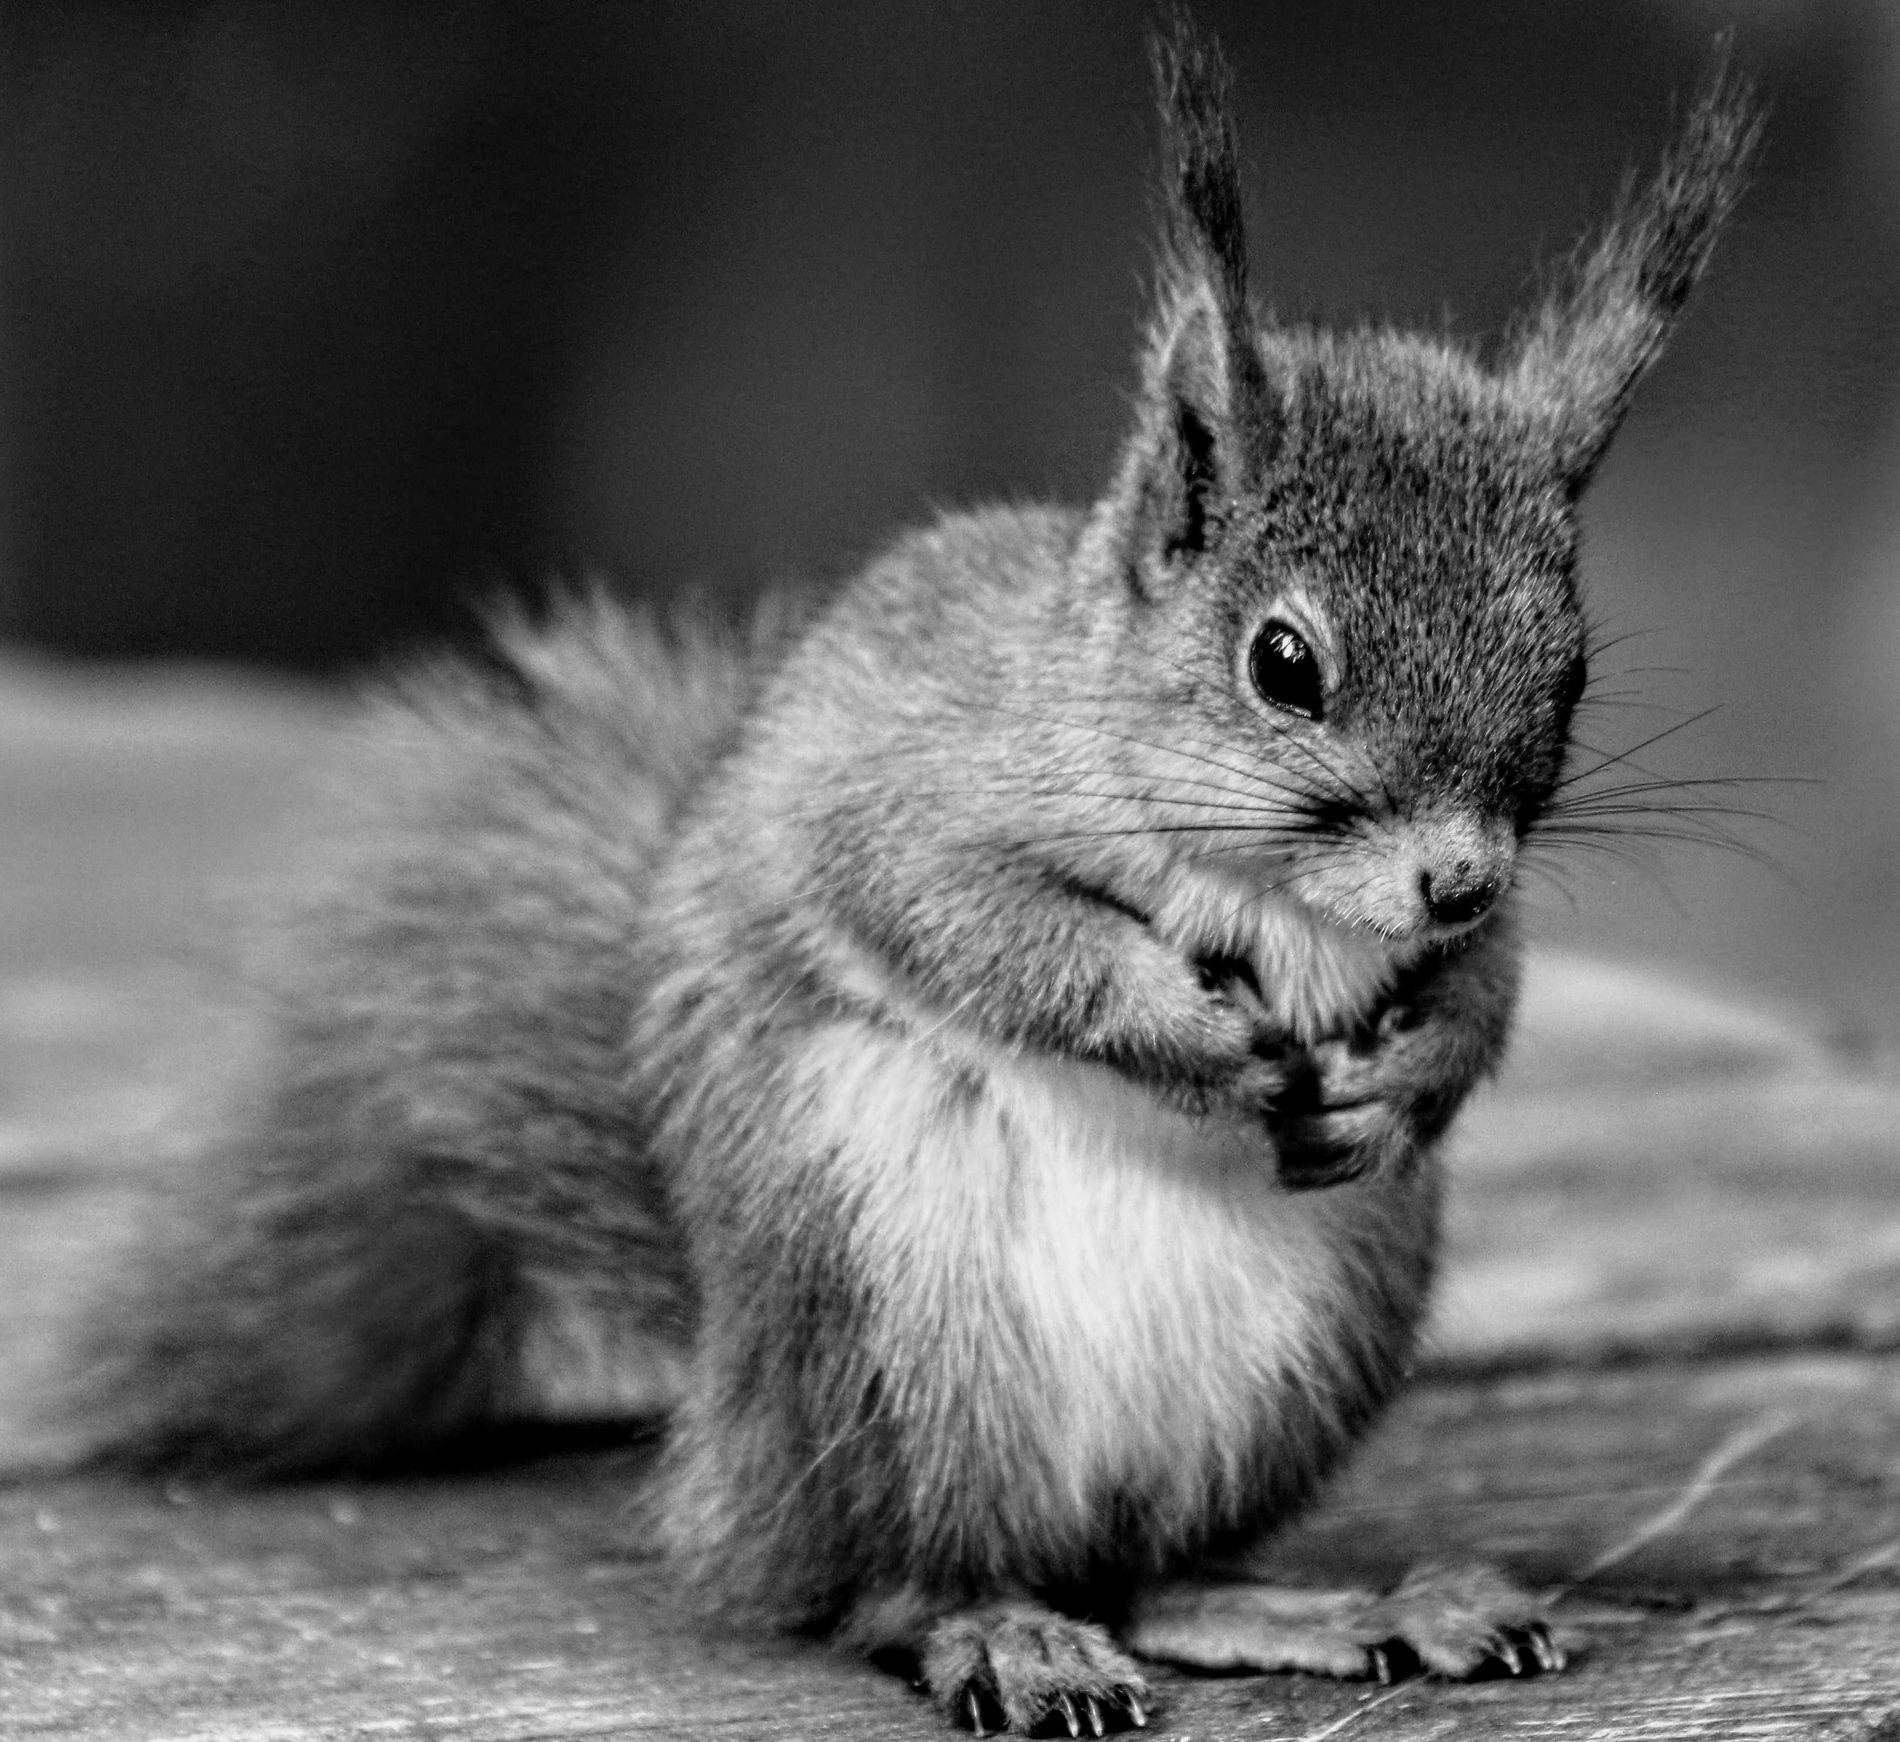
Nature’s Pause
A striking black and white photograph featuring a squirrel standing upright, The focus is sharp on the squirrel’s detailed fur and alert posture, while the background is beautifully blurred.
Minimalist Wildlife Portrait of close up shot taken from the squirrel’s eye height, which creates an intimate connection between the viewer and the subject. in blurred background making the squirrel stand out strongly against the soft, abstract tones behind it. in a color palette of black and white giving timeless and artistic feeling.
Labels: Animal, Mammal, Rodent, Squirrel, Rat, blurred background